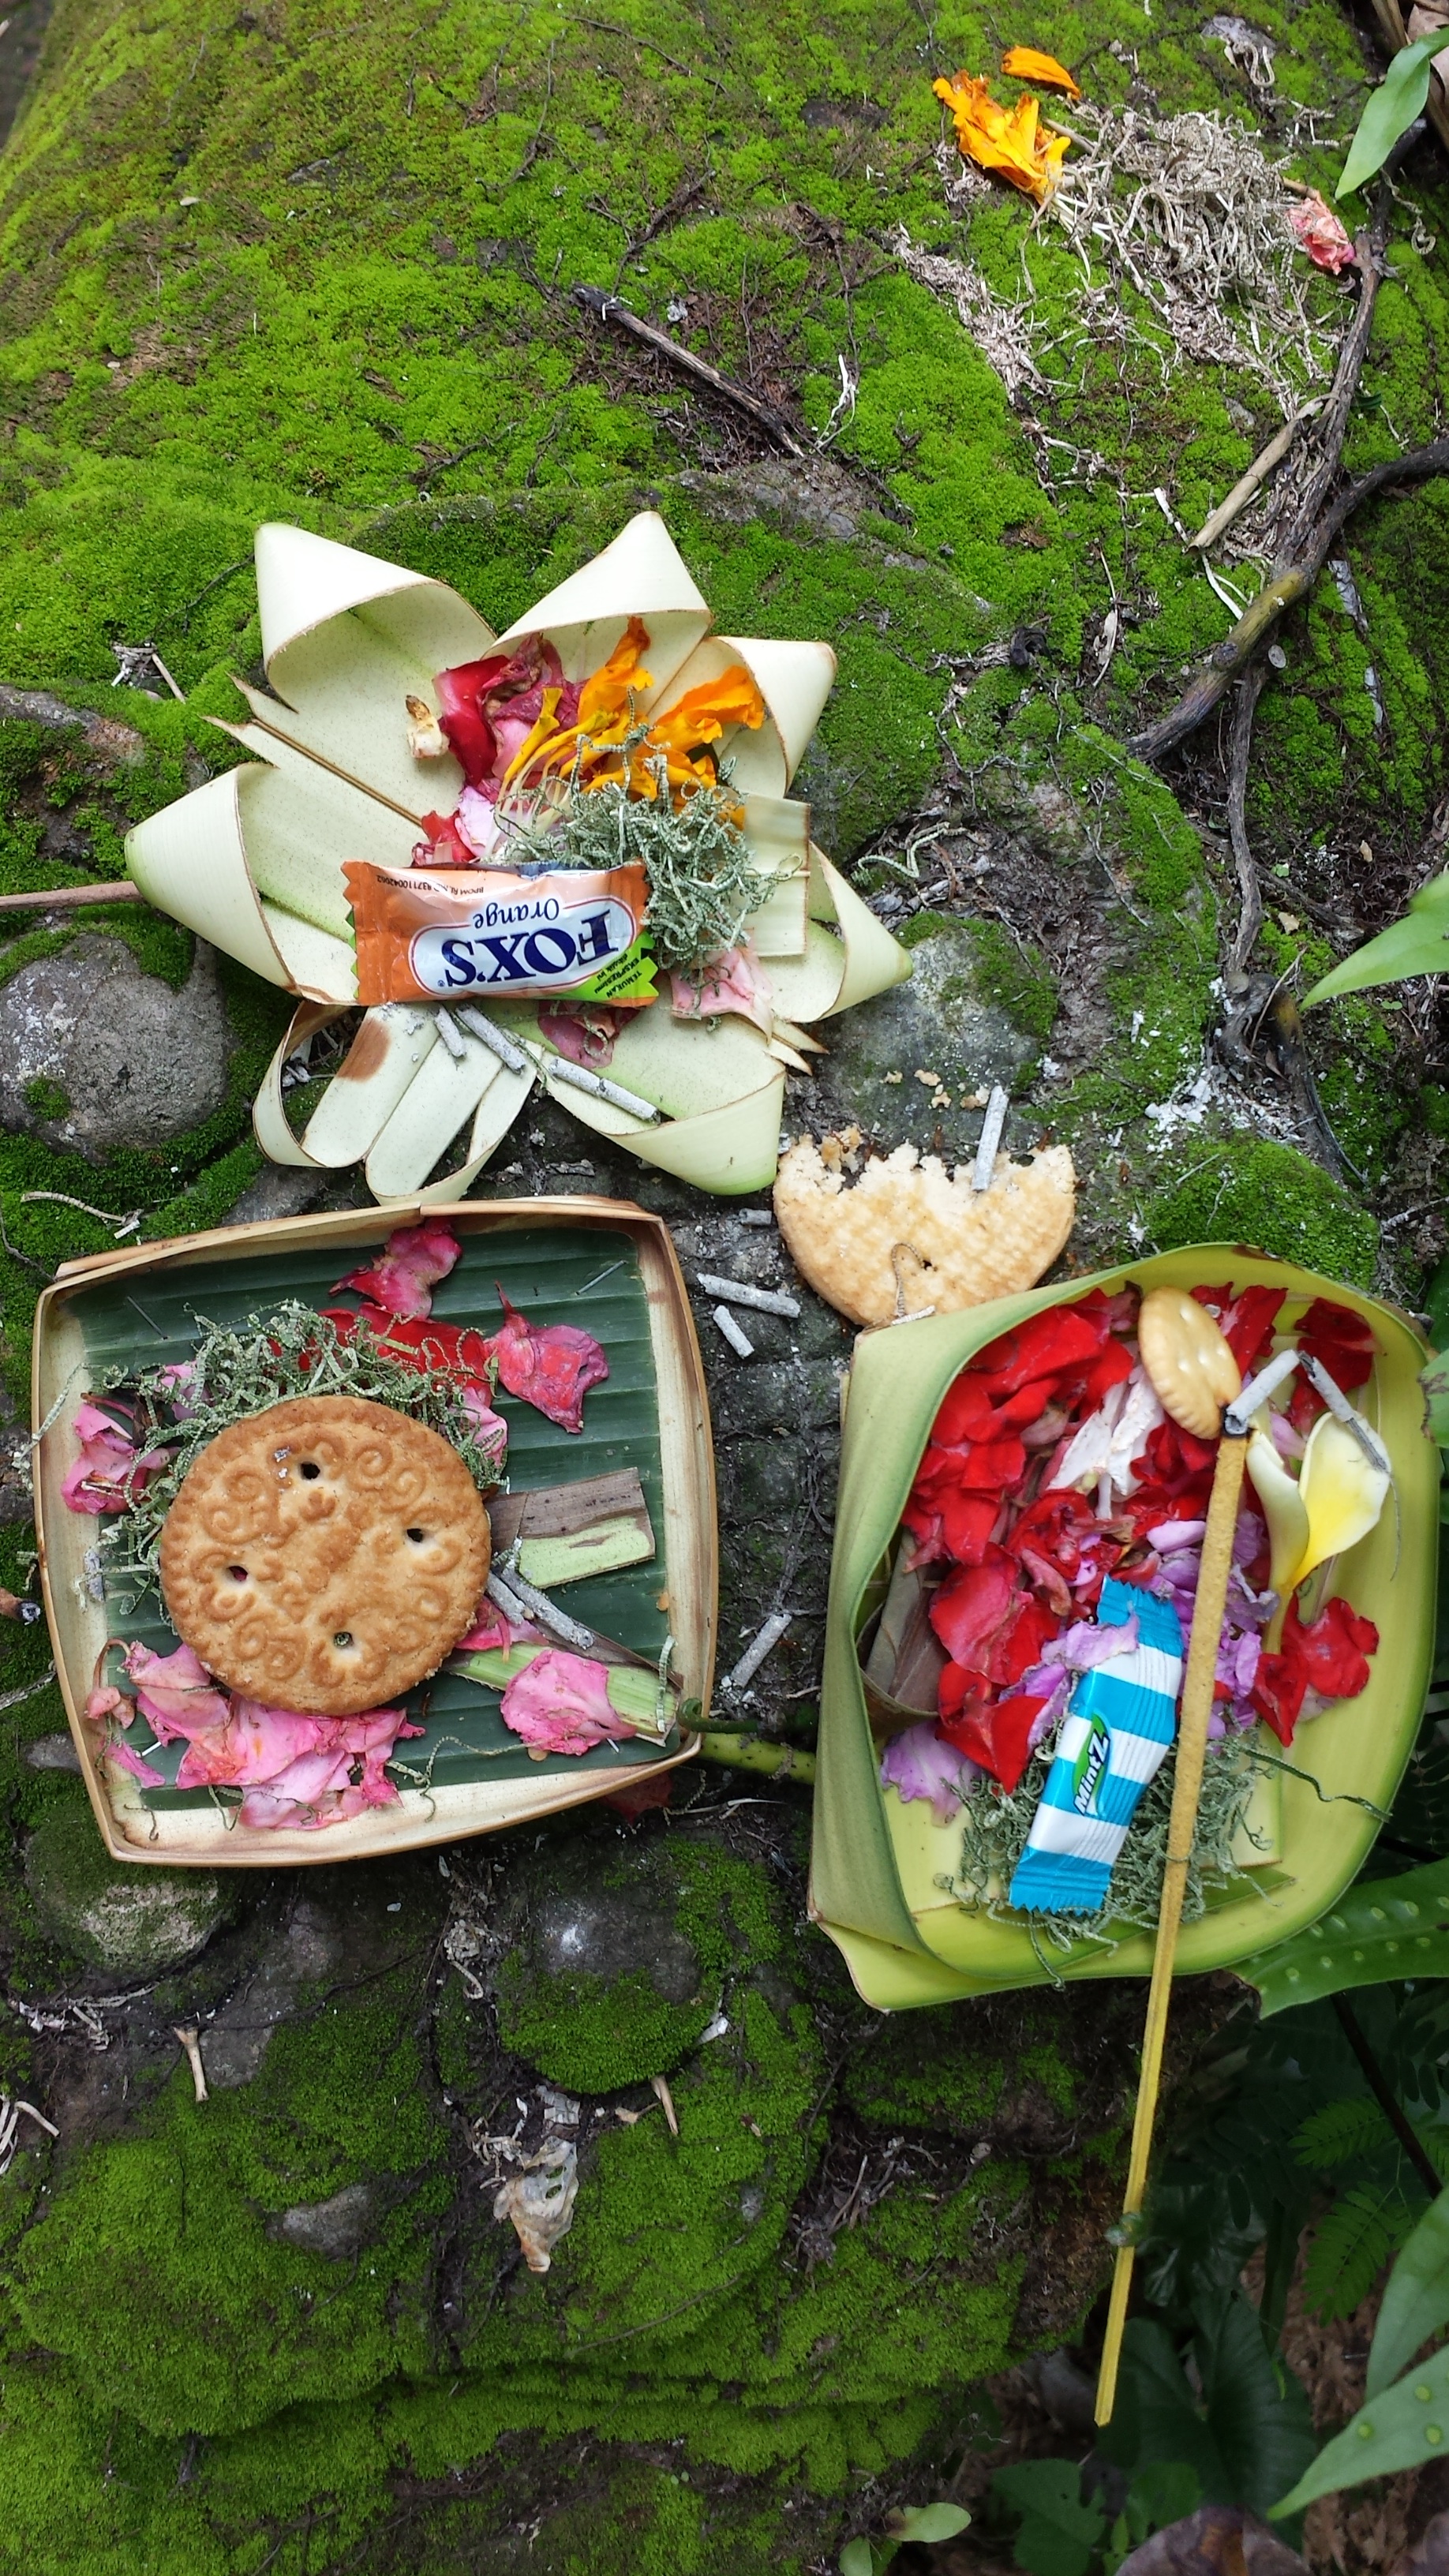
flower, picnic